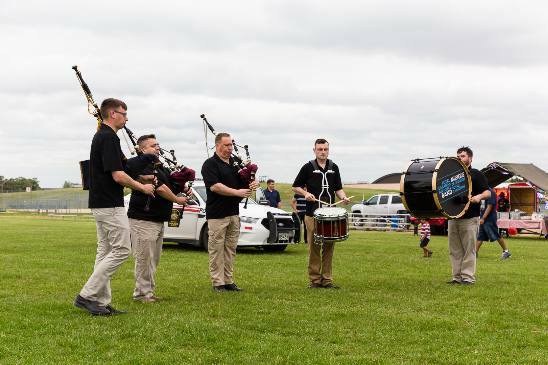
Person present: Yes